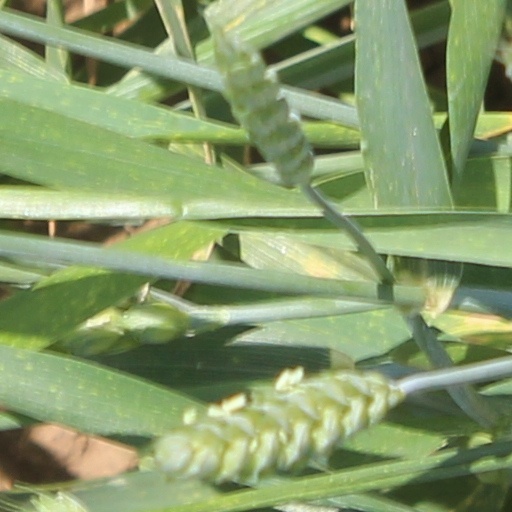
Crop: wheat